Silver Point, Tennessee

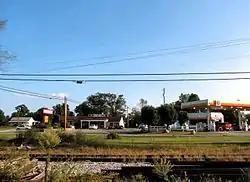
Businesses along Old Baxter Road in Silver Point

Silver Point is an unincorporated community in Putnam County, Tennessee, United States.